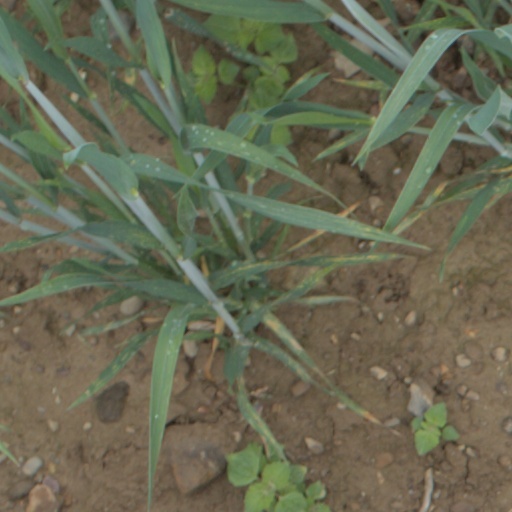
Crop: wheat